African Americans in San Francisco

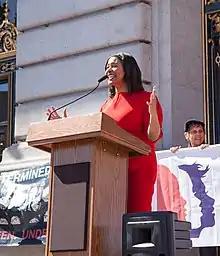
Mayor London Breed

Cecil F. Poole in 1961 became the first African American to serve as a United States Attorney. He was also the first African American to serve as a Judge of the Northern District of California and the second African American to serve as a Judge of the Ninth Circuit. Terry Francois became the first African American on San Francisco's Board of Supervisor's in 1964. The 41st Mayor of San Francisco, Willie Brown, a Texas native who came to San Francisco to attend San Francisco State University, served two terms from January 8, 1996, to January 8, 2004, being the first Black person to hold that office. After the death of Ed Lee, the city's first Asian American mayor, on December 12, 2017, San Francisco-born London Breed took his place as the city's acting mayor. She was officially sworn as an official mayor on July 11, 2018, being San Francisco's first female African-American mayor.